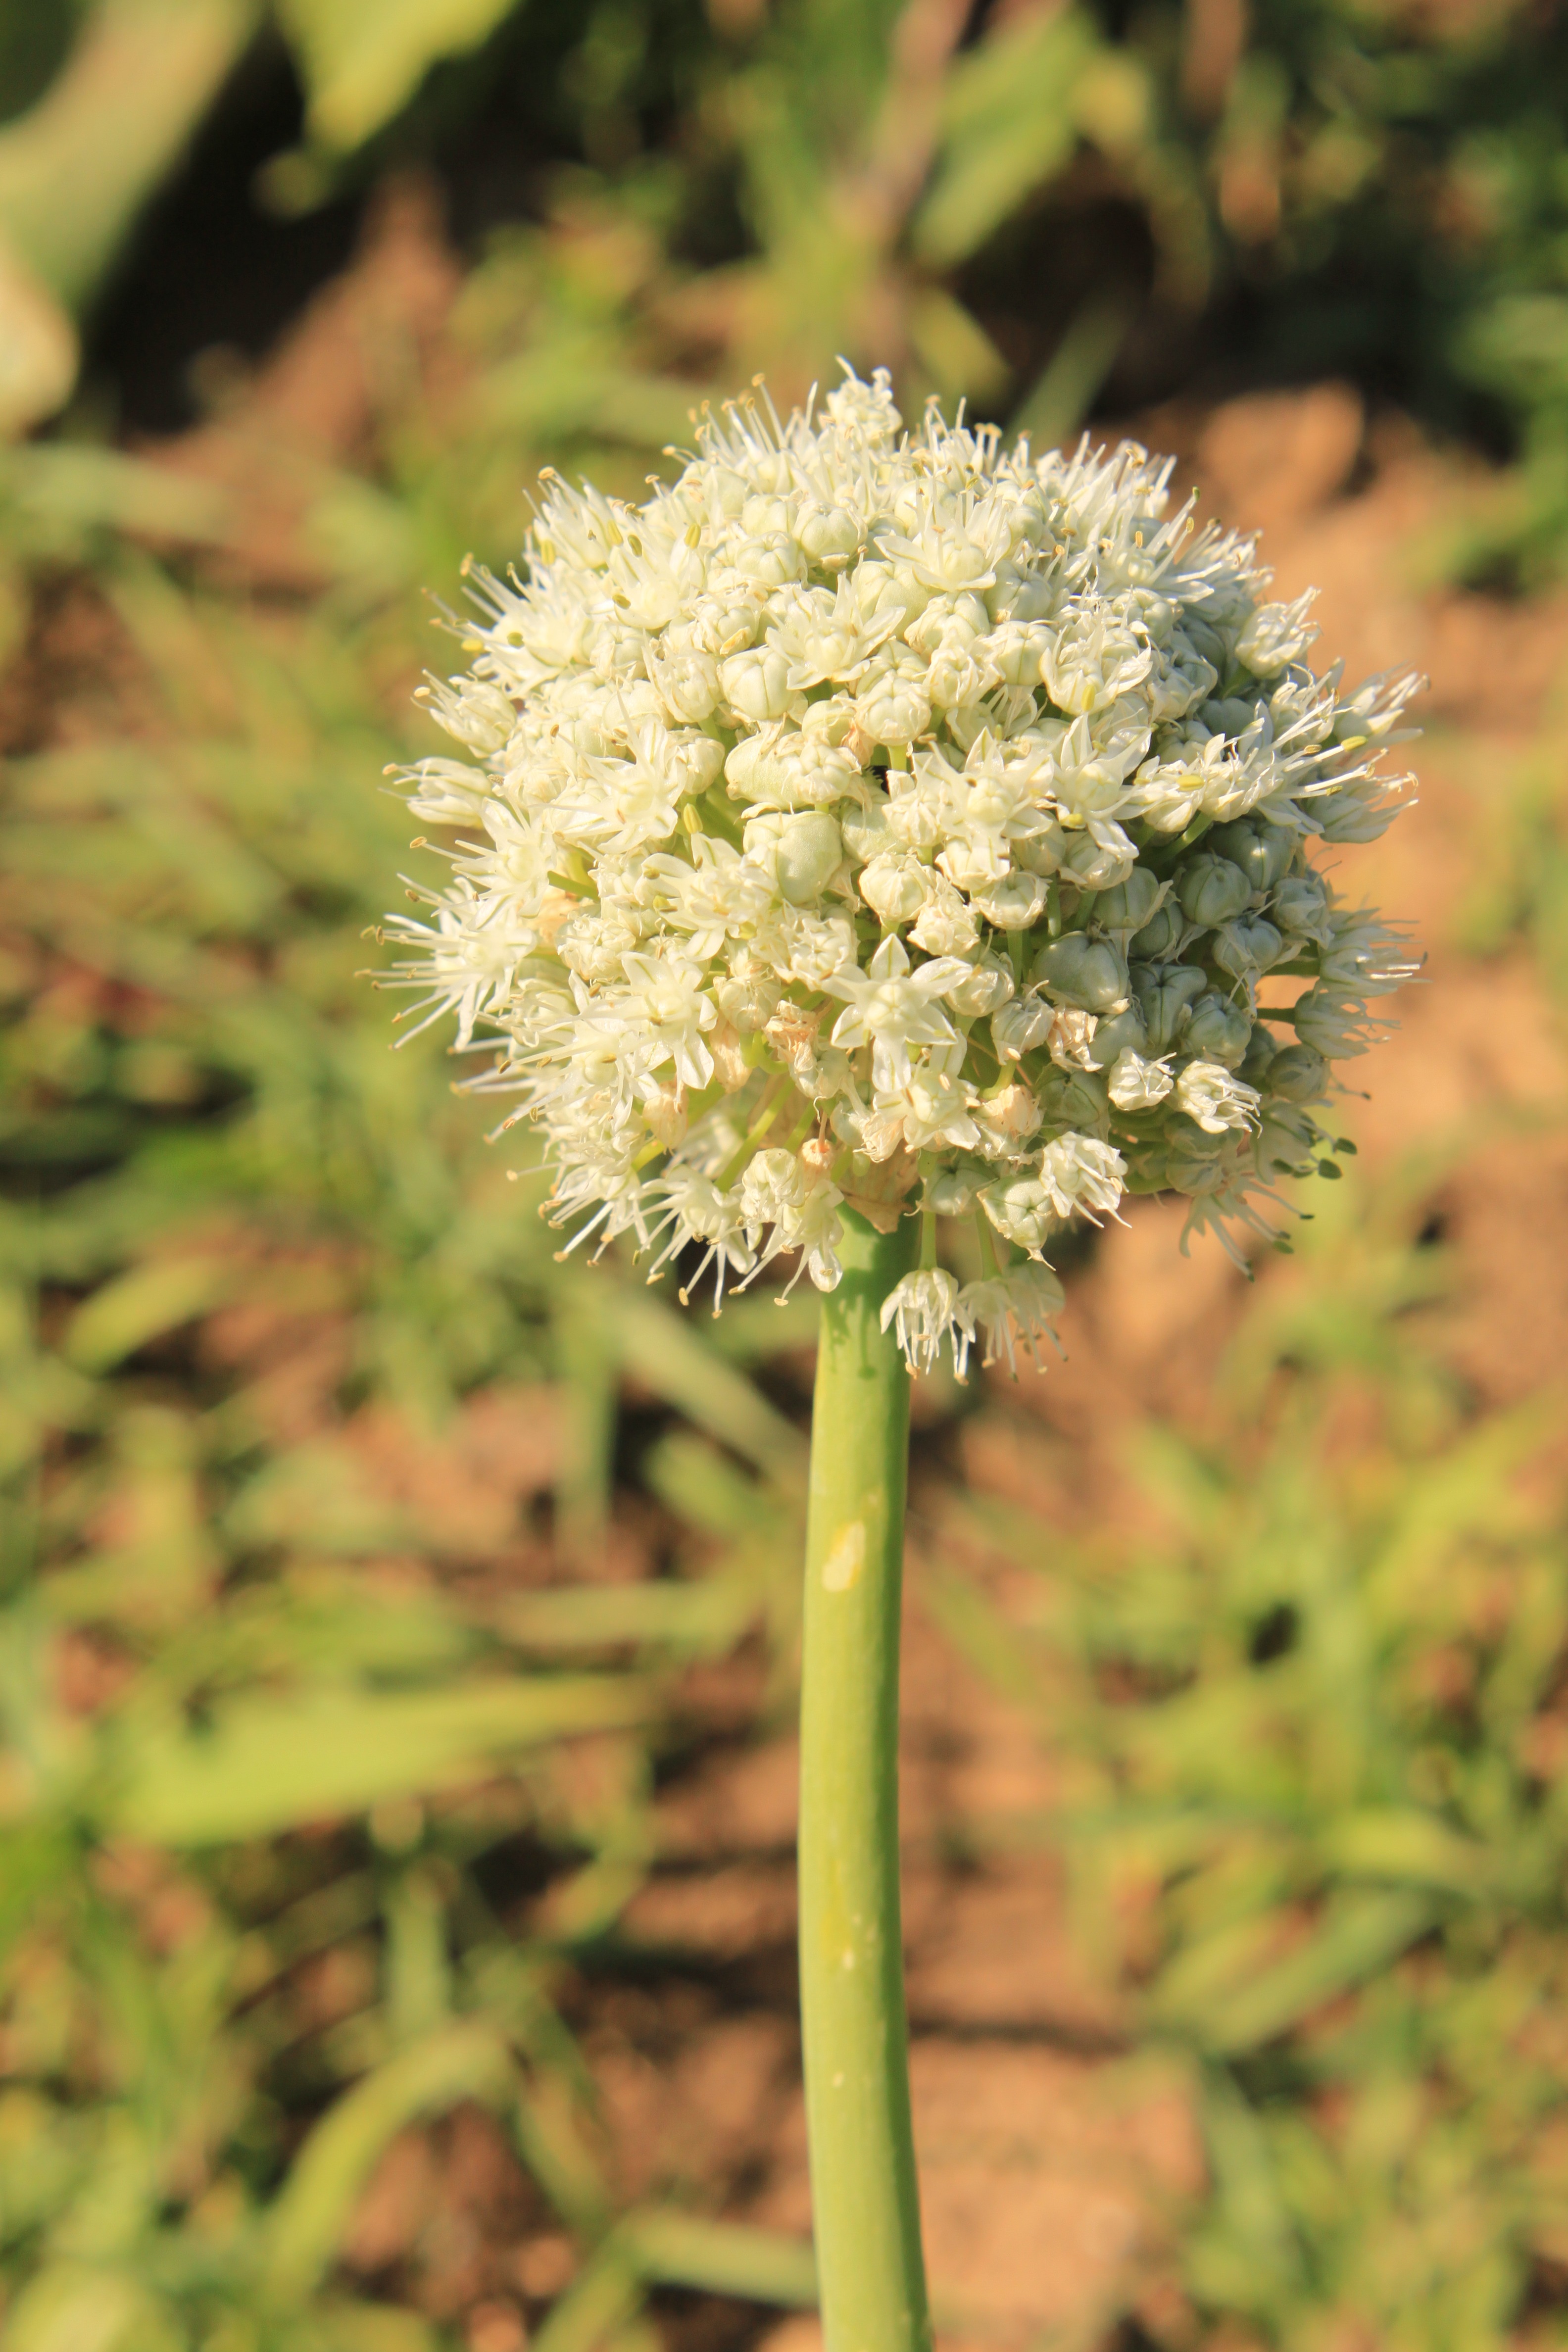
blossom, plant, seed, flower, herb, produce, botany, flora, onion, plants, wildflower, crops, globes, flowering plant, angelica, plant stem, land plant, onion genus